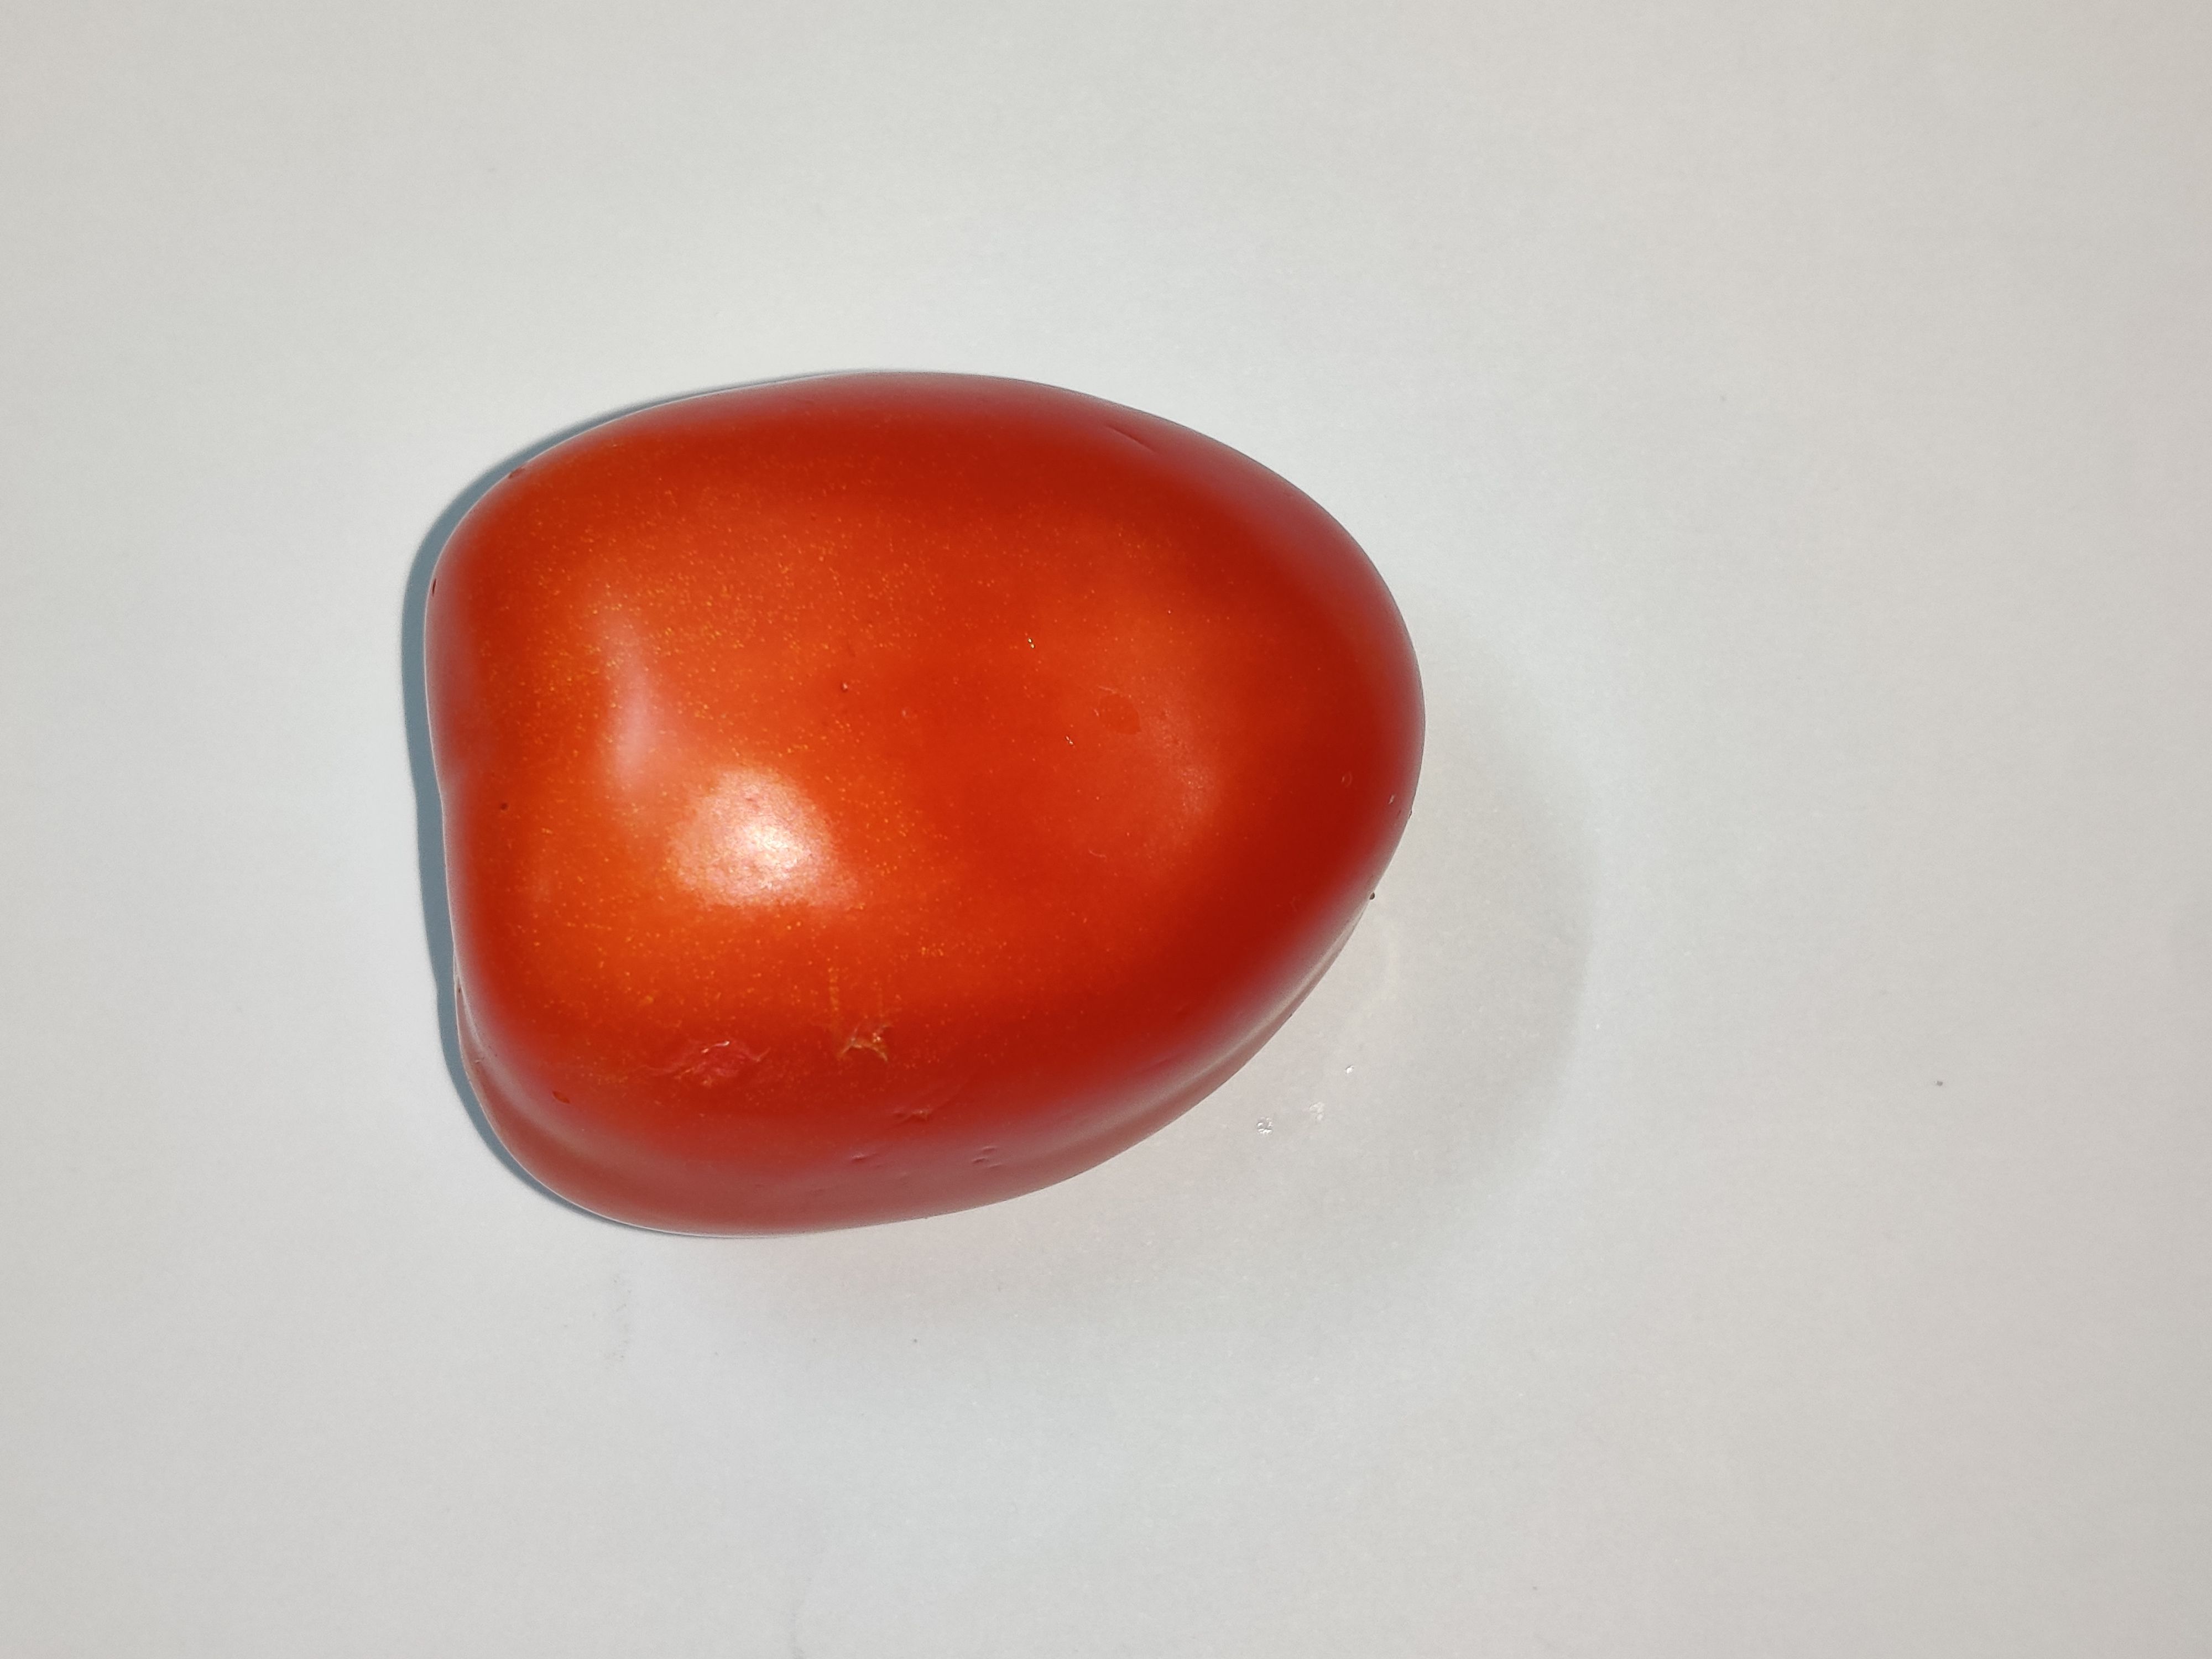
Fruit: tomatoes
Grade: 2nd-grade